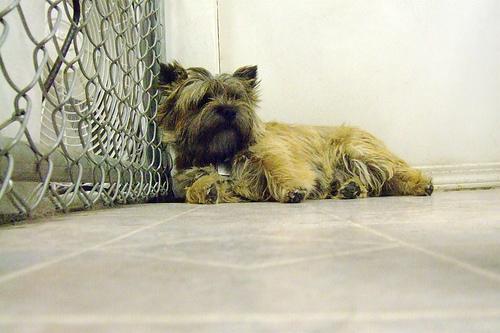
cairn